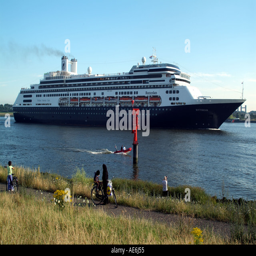
business the cruise ship heading for sea